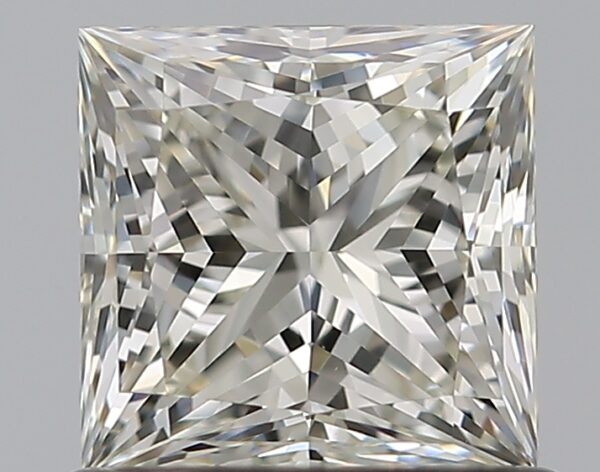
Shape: princess
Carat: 0.75
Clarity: VVS2
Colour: J
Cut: EX
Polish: EX
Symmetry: VG
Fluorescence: N
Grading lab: GIA
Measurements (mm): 4.96 x 4.94 x 3.56